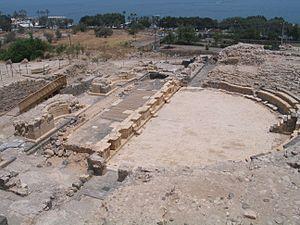
L'Autobiographie de Flavius Josèphe, souvent simplement appelée sa Vita, est le dernier des textes que Flavius Josèphe a publiés à Rome vers la fin du Iᵉʳ siècle. Il y fournit la plupart des éléments biographiques que nous connaissons à son sujet, mais 85 % du texte sont consacrés aux 6 à 8 mois de sa vie où pendant la Grande révolte juive, il a été le gouverneur de la Galilée désigné par les révoltés de Jérusalem. Il est admis par la critique que cette Autobiographie est écrite dans le but de répondre aux assertions que Justus de Tibériade venait de faire dans son Histoire de la guerre juive. Selon Josèphe, celui-ci a attendu que le roi Agrippa II soit mort pour publier son ouvrage, qui pourtant était prêt depuis 20 ans. La date de la publication de cette Autobiographie dépend donc de la date de la mort d'Agrippa II. Un débat existe chez les historiens pour savoir si ce roi est mort sous l'empereur Domitien ou, selon une note de lecture de l'évêque Photios de Constantinople datant du IXᵉ siècle, la troisième année de Trajan.
Il est impossible de dresser une liste exhaustive des théâtres du monde romain, car chaque ville se devait de posséder le sien.